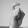
ASL letter: X